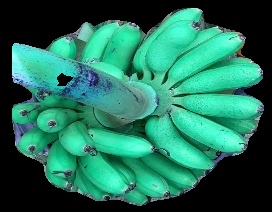
Variety: rasbale
Grade: grade1